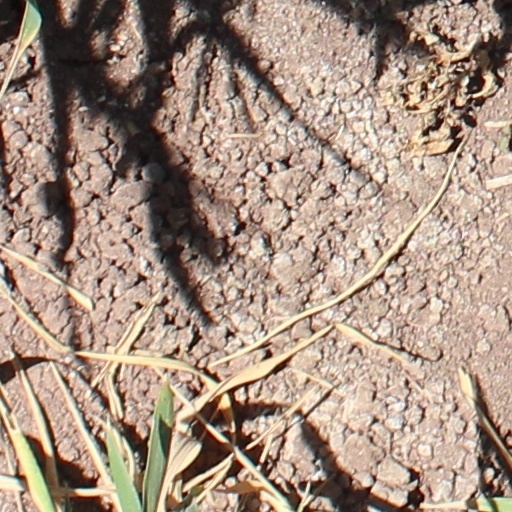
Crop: wheat